Koi wa Owaranai Zutto

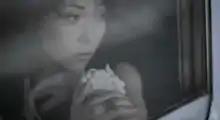
Misia stares out of the window of a moving train.

The video's concept shows Misia traveling around various locations seemingly reminiscing on her first love. The video begins with a shot from a car moving through a Hokkaido street. Misia is then seen wandering along a lake shore as the first verse begins. The camera fades into a shot of Misia looking out of the window of a moving train. She is then shown, in profile, singing the pre-chorus. Misia dons a white chiffon dress as she stands next to a tree by the shore. A close-up shot of the bottom-half of the dress follows and Misia is seen holding a bouquet of baby's-breath. The camera alternates between shots of Misia sitting in the train and shots of the Hokkaido scenery. As the second verse kicks in, Misia is shown from the side, sitting on the edge of a sofa. As she begins to sing, she turns around to face a window. Shots of Misia driving a car and resting in it are inter-cut with shots of the neighboring scenery. The camera then fades back to a seated Misia. This is followed by more shots of scenery, a café, and of Misia leaning against a stone wall. Misia is shown gazing out of a window, singing the second chorus, while different shots are inter-cut. She is then seen walking toward a lighthouse. As the bridge comes to an end, the camera fades to a shot of the singer walking on a dock in her white dress. The camera cuts to a shot of Misia dressed in black and playing the piano while singing. The final chorus swells and several shots of Misia singing are repeated. The video ends with a shot of Misia resting her chin on her hand and staring out of the same train window as her name and the title of the song appear in white font.